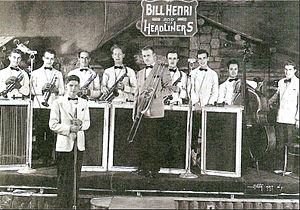
Frank Sinatra, né le 12 décembre 1915 à Hoboken, dans le New Jersey, et mort le 14 mai 1998 au centre médical Cedars-Sinai, en Californie, est un chanteur, acteur et producteur de musique américain. Né de parents italiens, Sinatra est l'une des figures majeures de la musique américaine. Crooner à la réputation mondiale, surnommé « The Voice » ou encore « le gangster d'Hoboken », en raison de ses liens avec la mafia, il fut le meneur du fameux Rat Pack dans les années 1950 et 1960. En outre, avec un répertoire de plus de 2000 chansons, et plus de 150 millions d'albums vendus, Sinatra est l'un des artistes ayant vendu le plus de disques de l'histoire.